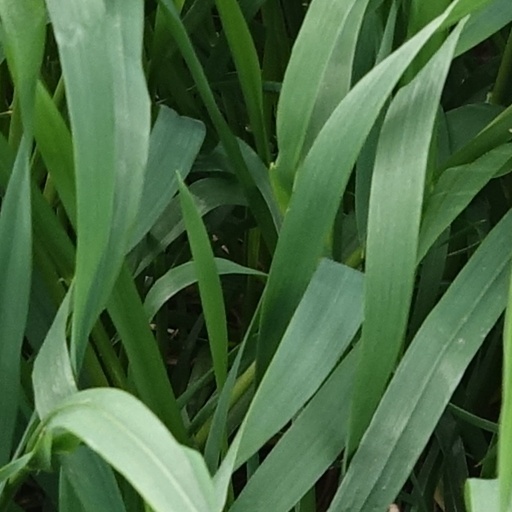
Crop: wheat